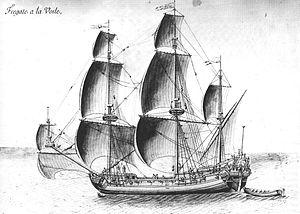
Frégate légère de 24 ou 26 canons environ. Dernier quart du XVIIème siècle.
La Diligente était une frégate de 26 à 28 canons de la marine royale française, construit par I. Guichard, lancé en 1676 à Rochefort, en France. L'un de ses capitaines fut Jean Durand.